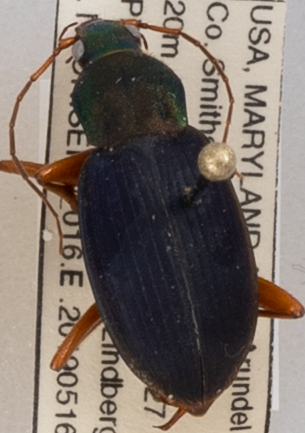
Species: Chlaenius aestivus
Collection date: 2019-05-16
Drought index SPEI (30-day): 0.798
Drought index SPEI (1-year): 2.09
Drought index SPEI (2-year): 1.69